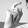
ASL letter: X